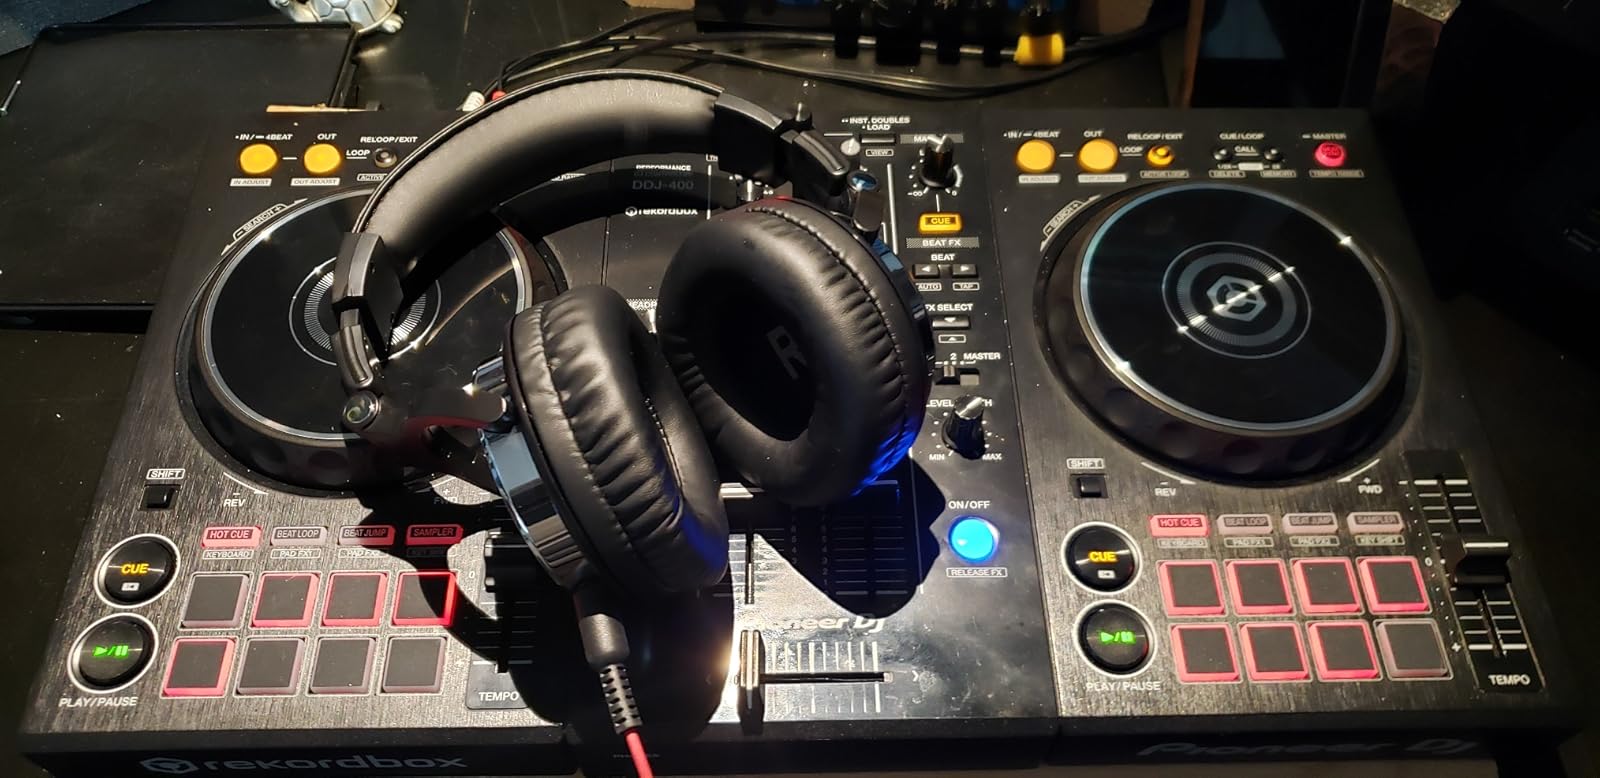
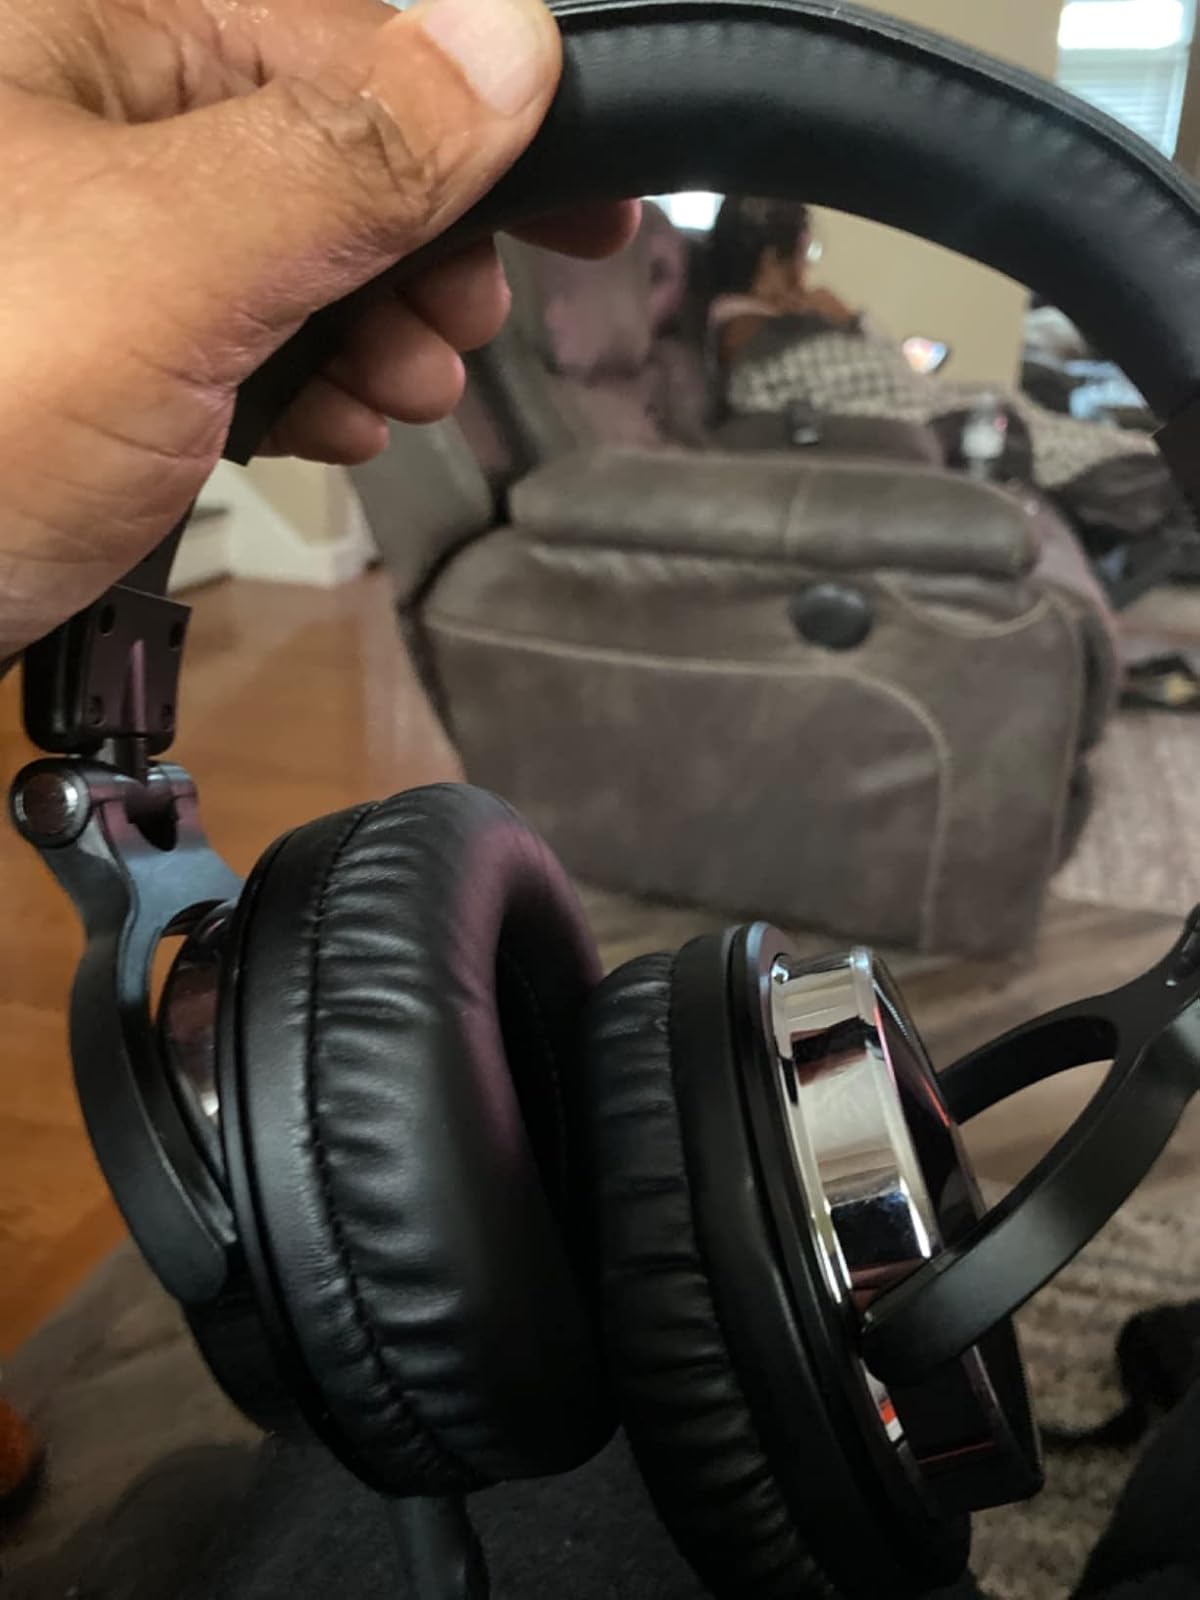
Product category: headphones
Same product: yes